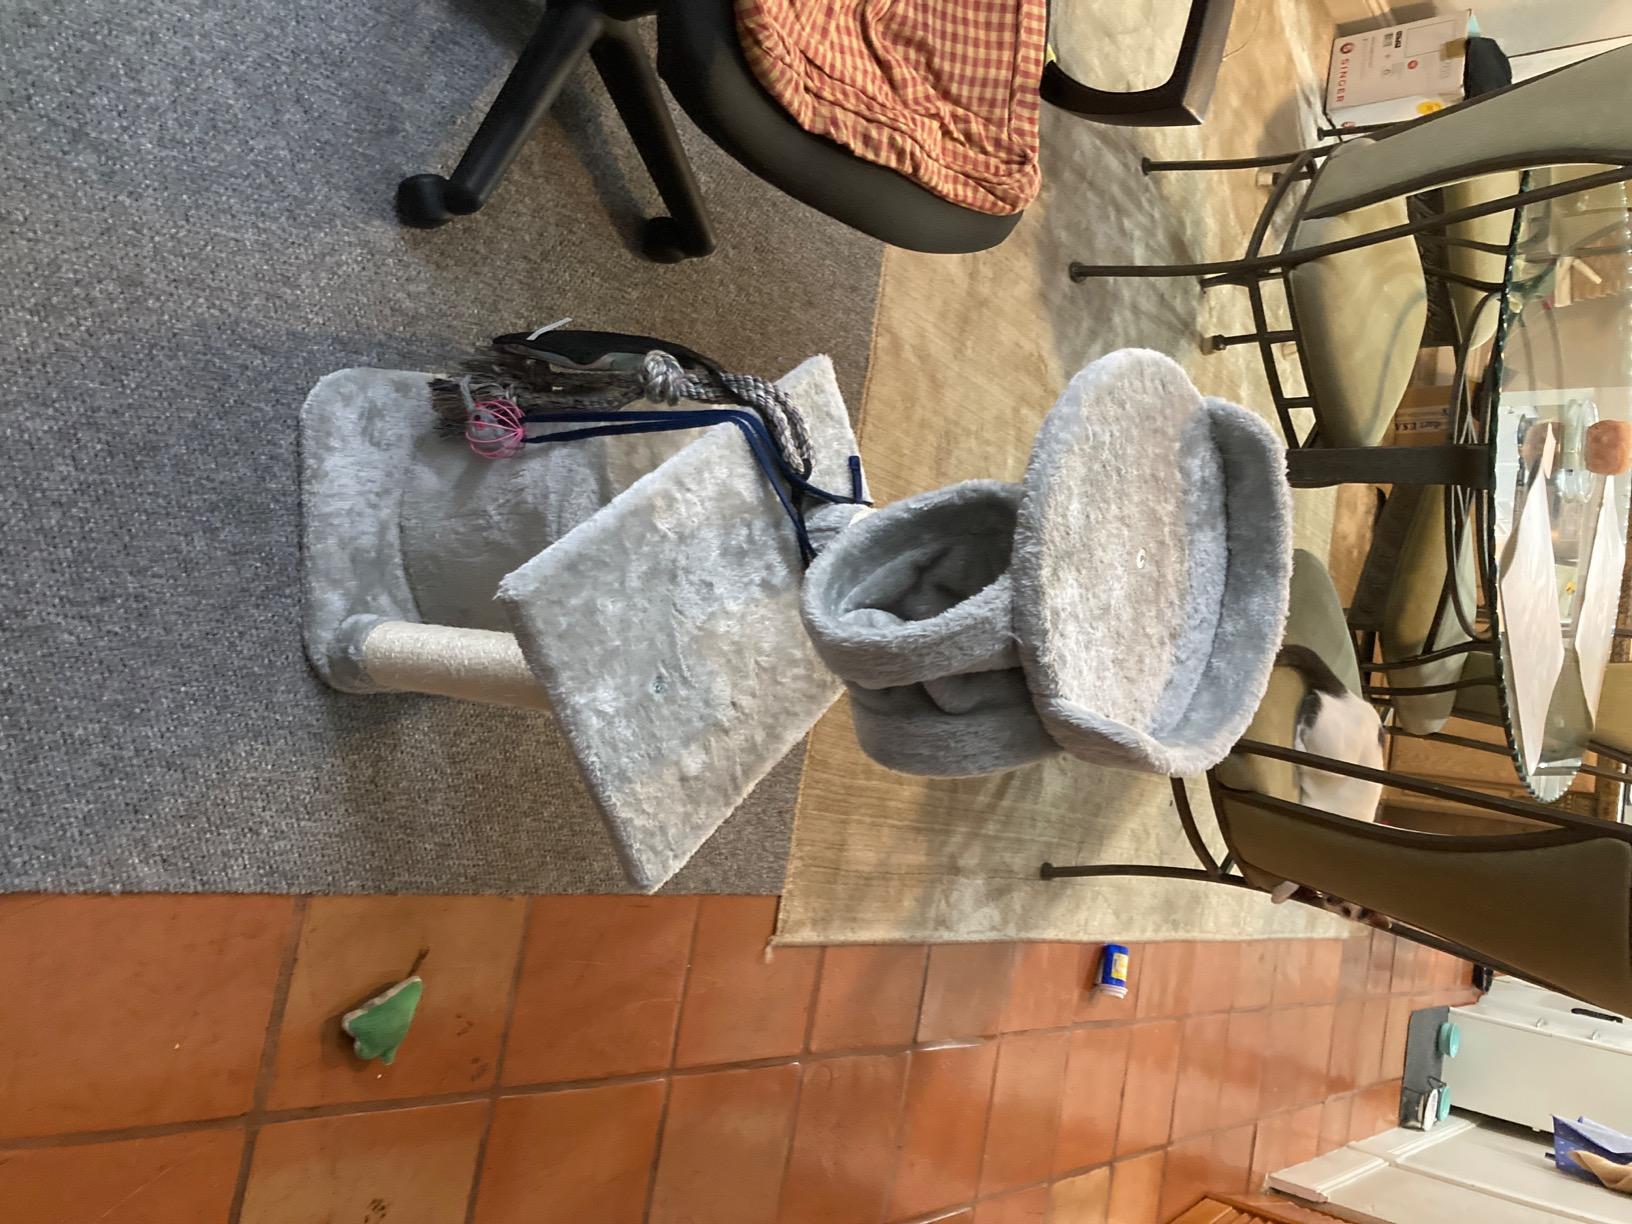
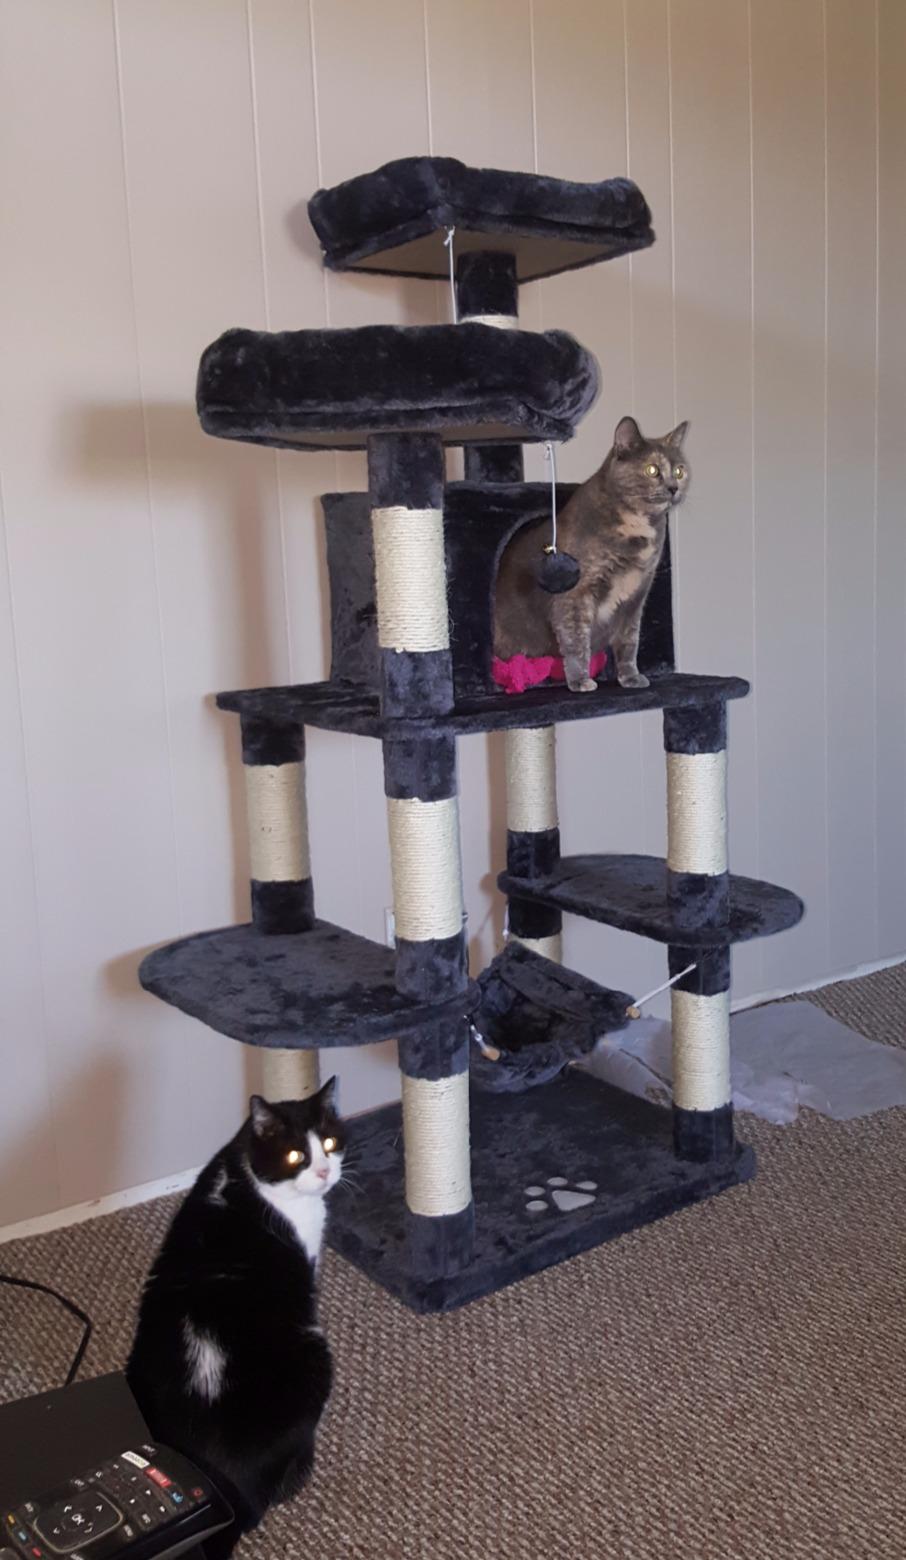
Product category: items_cat tree
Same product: no